St Andrew's Church, Stratton

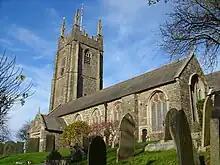
Stratton church

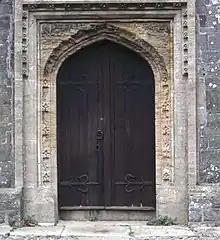
Church door

St Andrew's Church is a Grade I listed church in Stratton, Bude, Cornwall. It is located along the main road in Stratton. The font is dated to the 12th century, the north aisle to the mid 14th. The tower, aisle and chancel date to the 15th century. The church was restored in 1888 by St Aubyn and Wadling. It became a Grade I listed building on 5 March 1952.